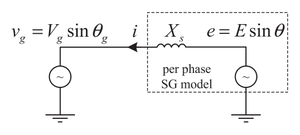
Les synchronverters ou générateurs synchrones virtuels sont des onduleurs qui imitent les générateurs synchrones pour fournir une «inertie synthétique» aux services auxiliaires dans les systèmes électriques.